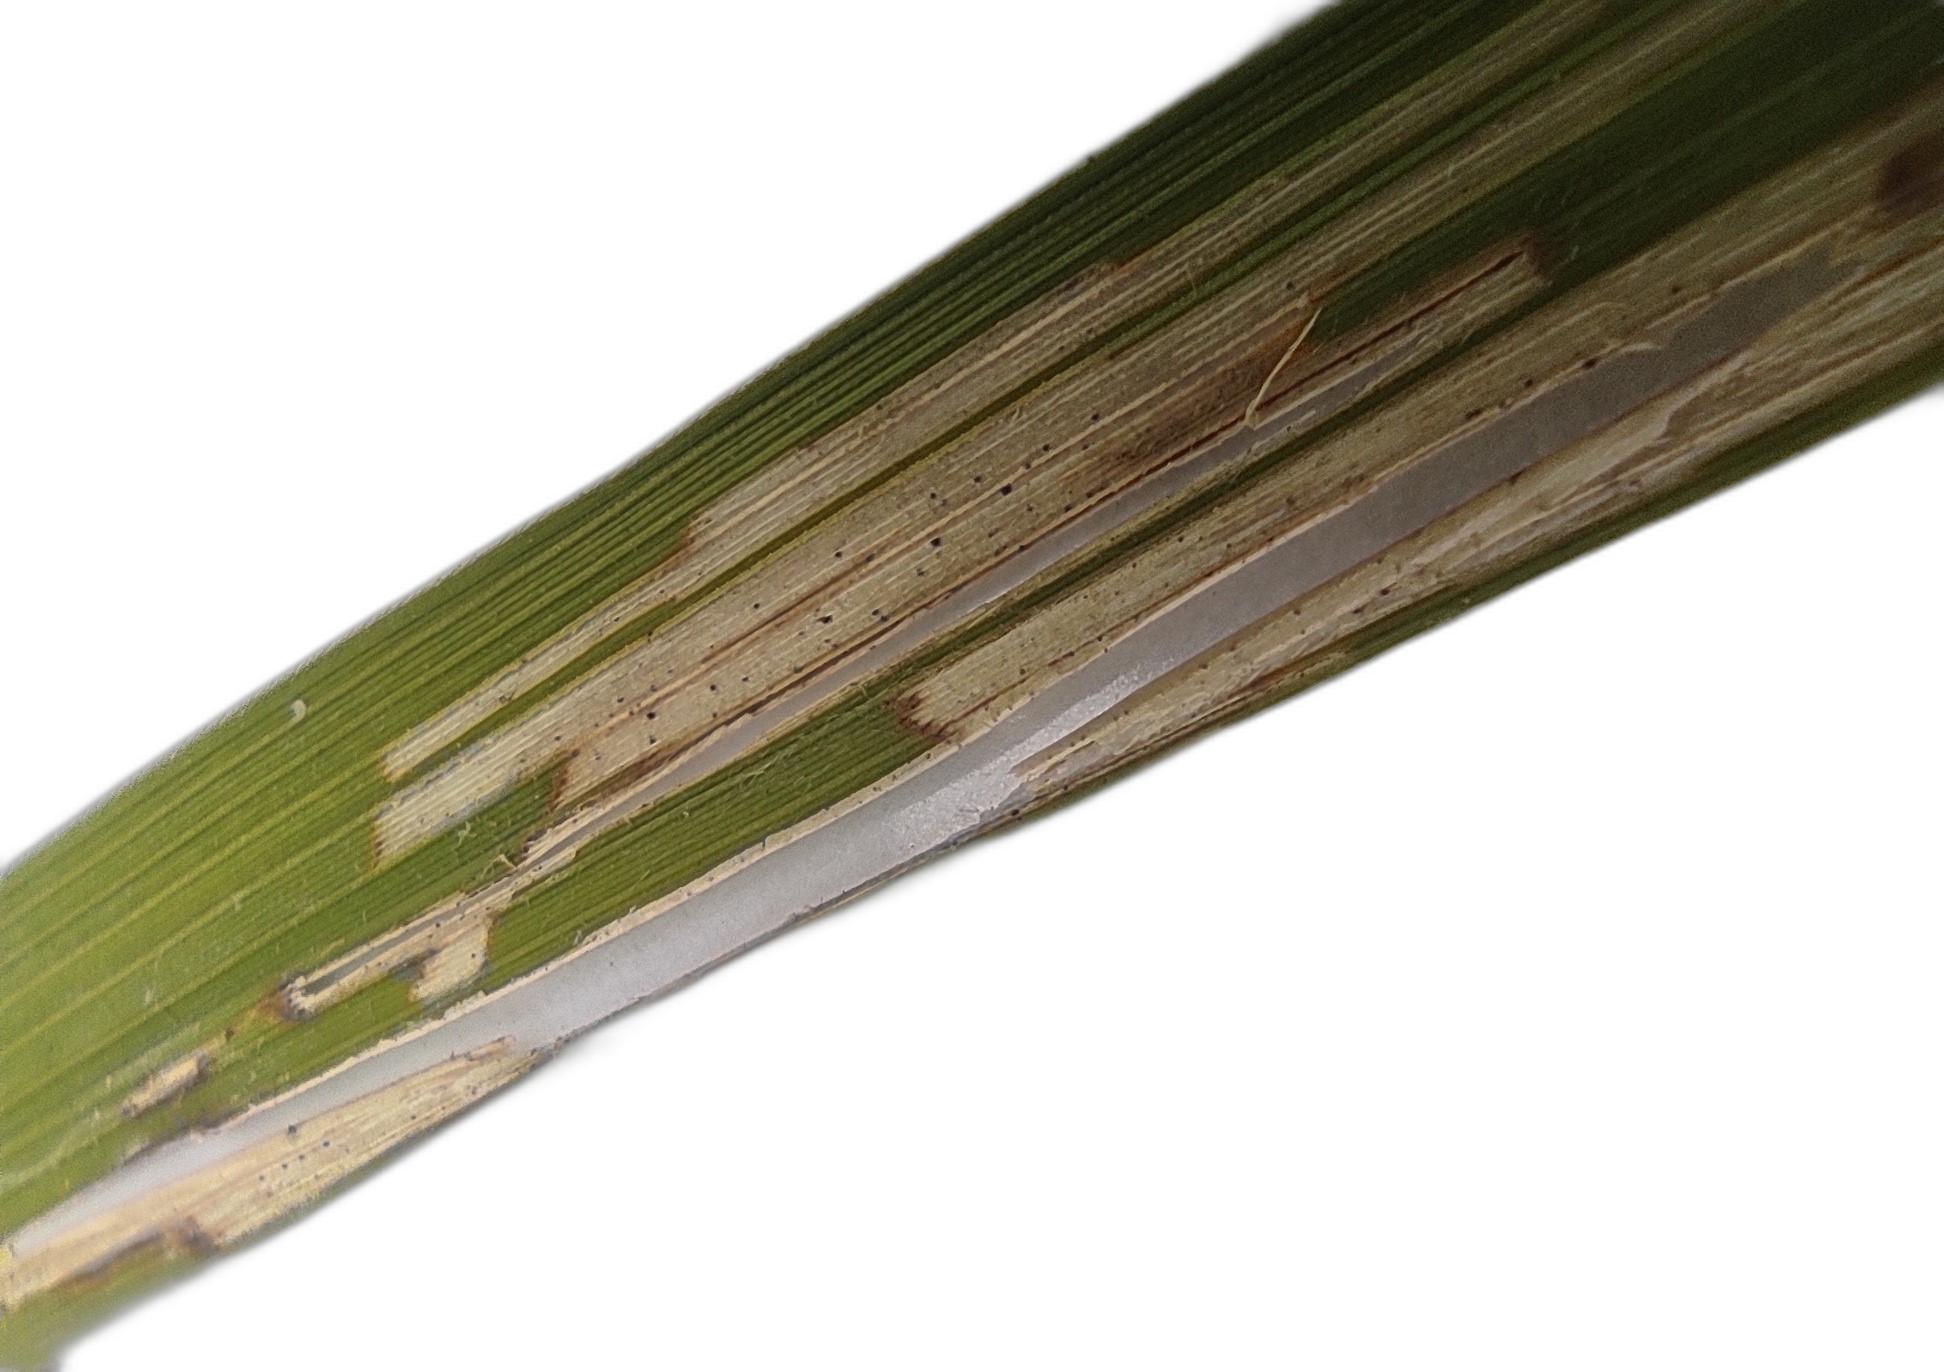
Label: Rice Leaffolder